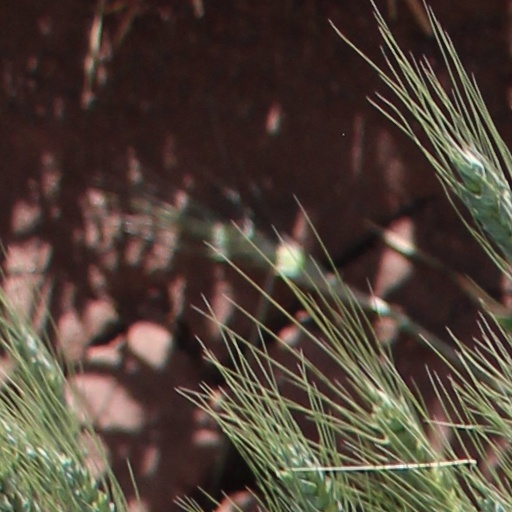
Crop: wheat